Laparoscopic radical prostatectomy

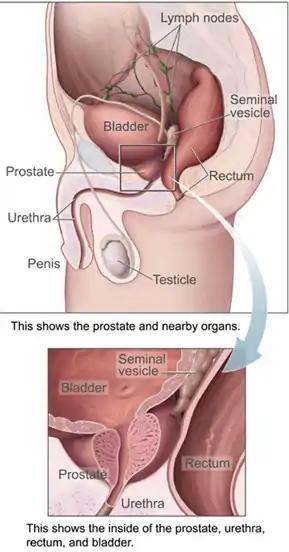

Laparoscopic radical prostatectomy (LRP) is a form of radical prostatectomy, an operation for prostate cancer. Contrasted with the original open form of the surgery, it does not make a large incision but instead uses fiber optics and miniaturization.